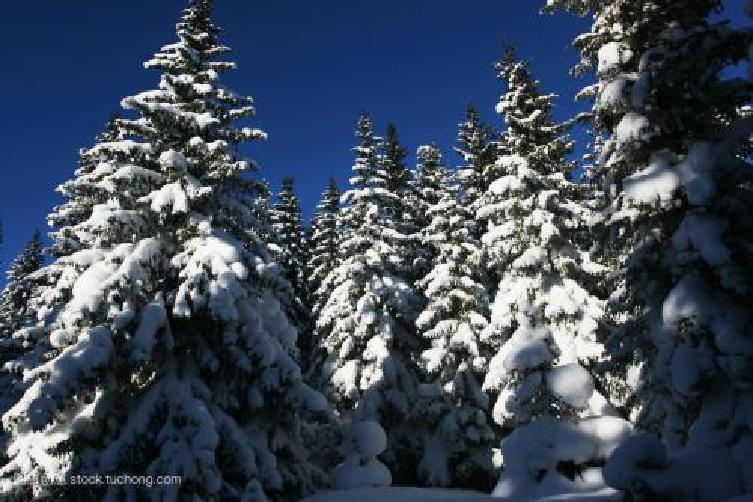
Weather: snow or frosty